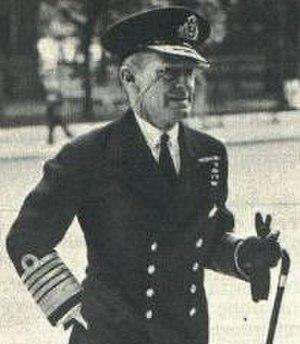
Charles Morton Forbes, est un amiral anglais qui s'illustra pendant la Seconde Guerre mondiale.